Field church service

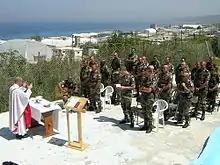
Holy Mass as a Catholic field church service in South Lebanon at Easter 2004

The term "Feldgottesdienst" (also called "Feldmesse" in Roman Catholic usage) refers to a church service held outdoors. The designation originates from the military, where masses were celebrated on the field; today, church services held outdoors by civilian congregations (for example, on Ascension Day or during marksmen´s festivals) are also referred to as open-air church services or "Feldgottesdienste".